Religious symbolism in the United States military

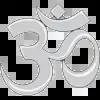
United States Army Hindu faith branch insignia

The Jewish chaplain insignia made up of two tablets of the Ten Commandments, with ten Roman numerals symbolizing the commandments, and with the six-pointed Star of David above the tablets, was adopted for Jewish army chaplains in 1917, and for Jewish naval chaplains in 1941. The original Army description did not specifically reference a star "per se", but instead read "a double Tablet bearing numerals from I to X, surmounted by two equilateral Triangles interlaced."